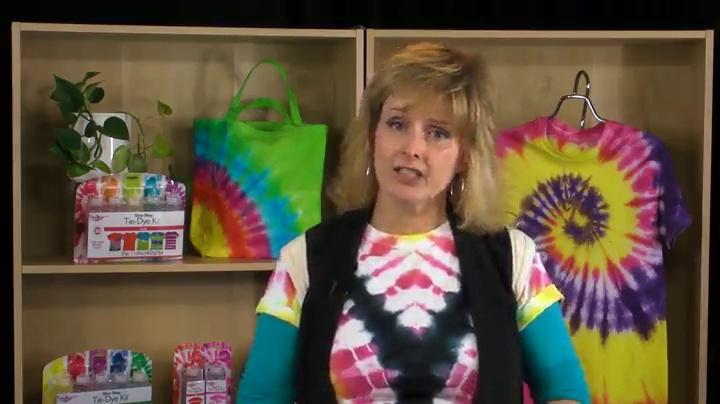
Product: Tulip One-Step 5 Color Tie-Dye Kits Ultimate, 1.5oz
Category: Toys & Games | Arts & Crafts | Craft Kits
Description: Kit contains: 5 bottles containing dye 1.50oz dye, 5 dye packets, 8 protective gloves, 40 rubber bands, full color inspiration/instruction guide.
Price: $10.34